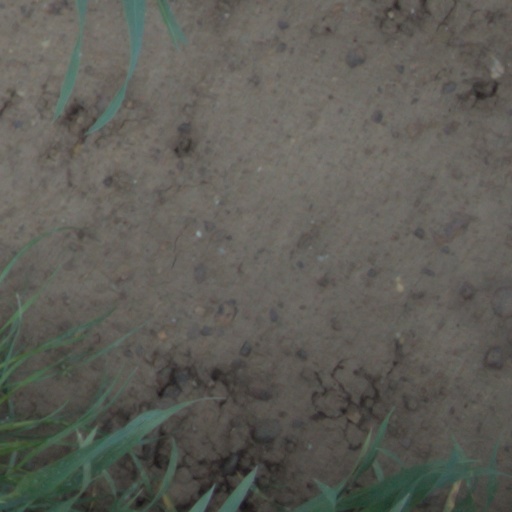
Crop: wheat